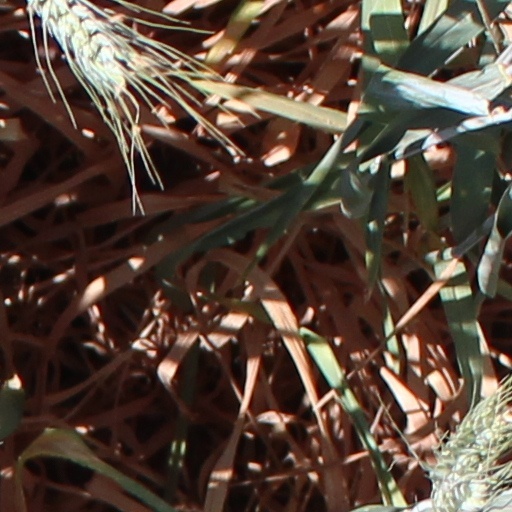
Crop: wheat